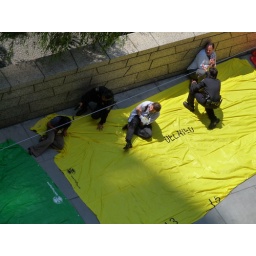
Trauma (the new NBC TV show) is filming in San Francisco at Bush and Sansome street